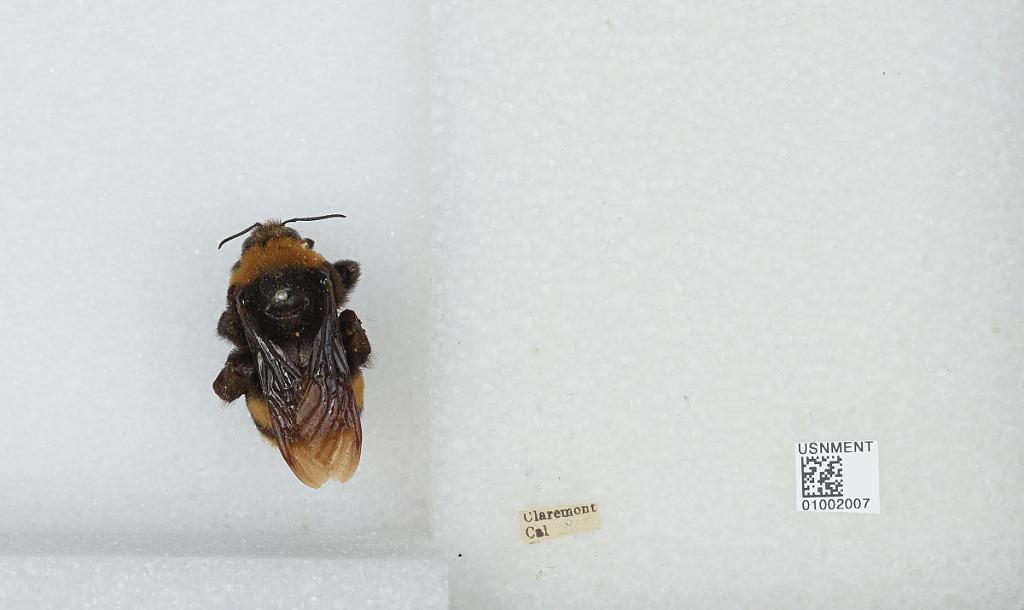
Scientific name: Bombus (Crotchiibombus) crotchii Cresson
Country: United States
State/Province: California
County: Los Angeles
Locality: Claremont
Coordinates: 34.11, -117.72